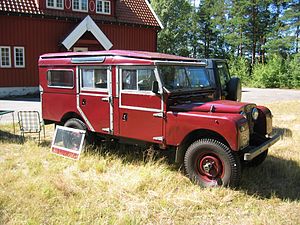
Land Rover Series / Modeller / Series I
1957 Land Rover Series I Station Wagon
Land Rover Series I, II, IIA og III er en serie nyttekøretøjer med firehjulstræk produceret af britiske Land Rover fra 1948-85. Modelserien blev afløst af 110, produktionen af denne startede i 1983 og blev senere kendt som Defender.